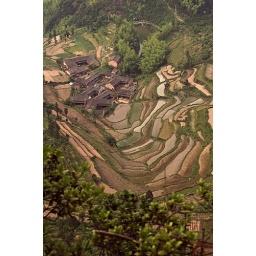
The dog and the cat is in this small village.